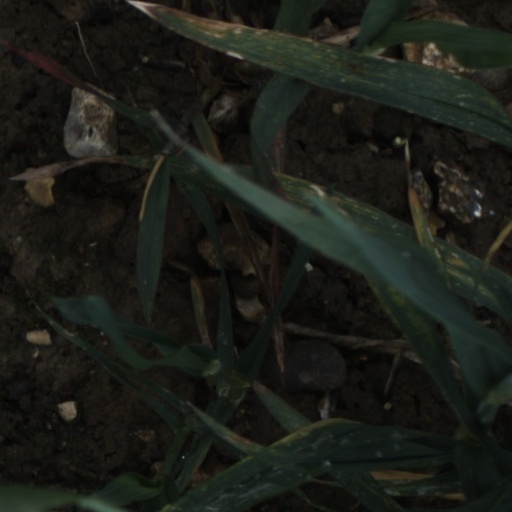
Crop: wheat